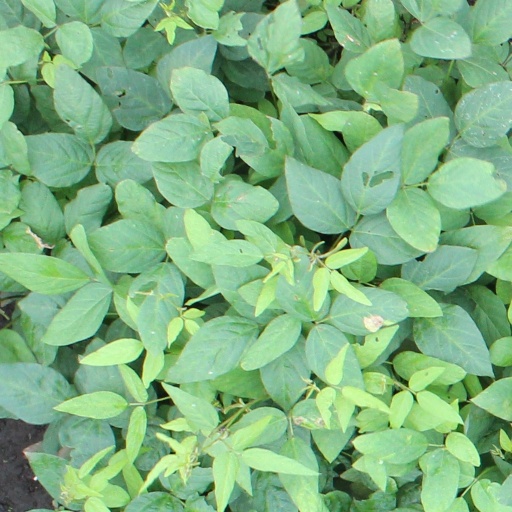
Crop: soybean